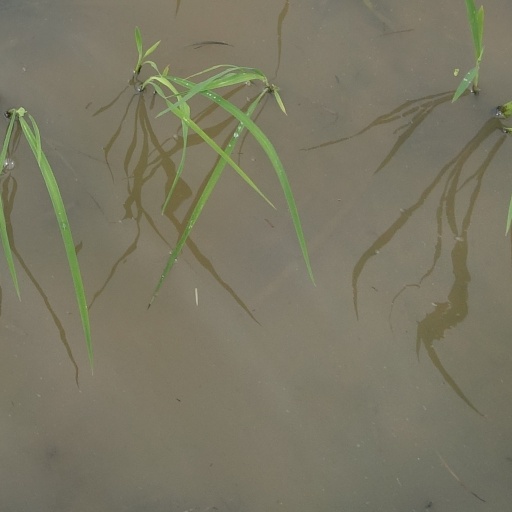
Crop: rice